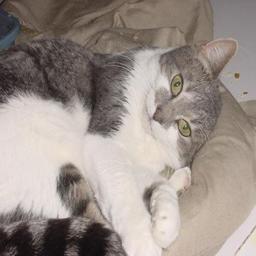
Animal: cats